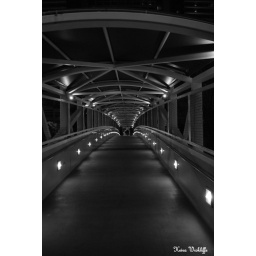
bridge cross over B&W